Describe the emotion expressed in this image:  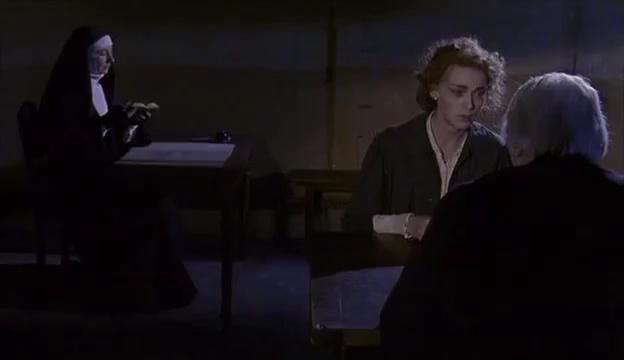
This person displays Suffering, valence and arousal with high intensity.